Saskatchewan Highway 11

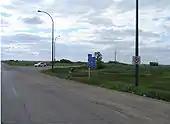
Hwy 2 Hwy 11 junction

Traveling through Saskatoon from Grasswood Road to the Hwy 16 turn off encompasses and entails going around Saskatoon on Circle Drive.